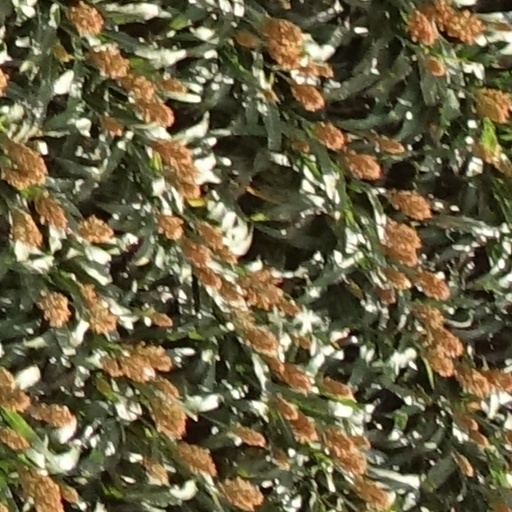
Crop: sorghum